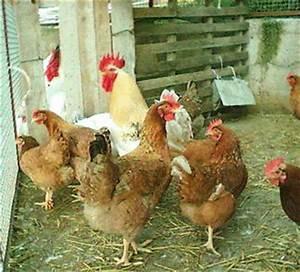
chicken